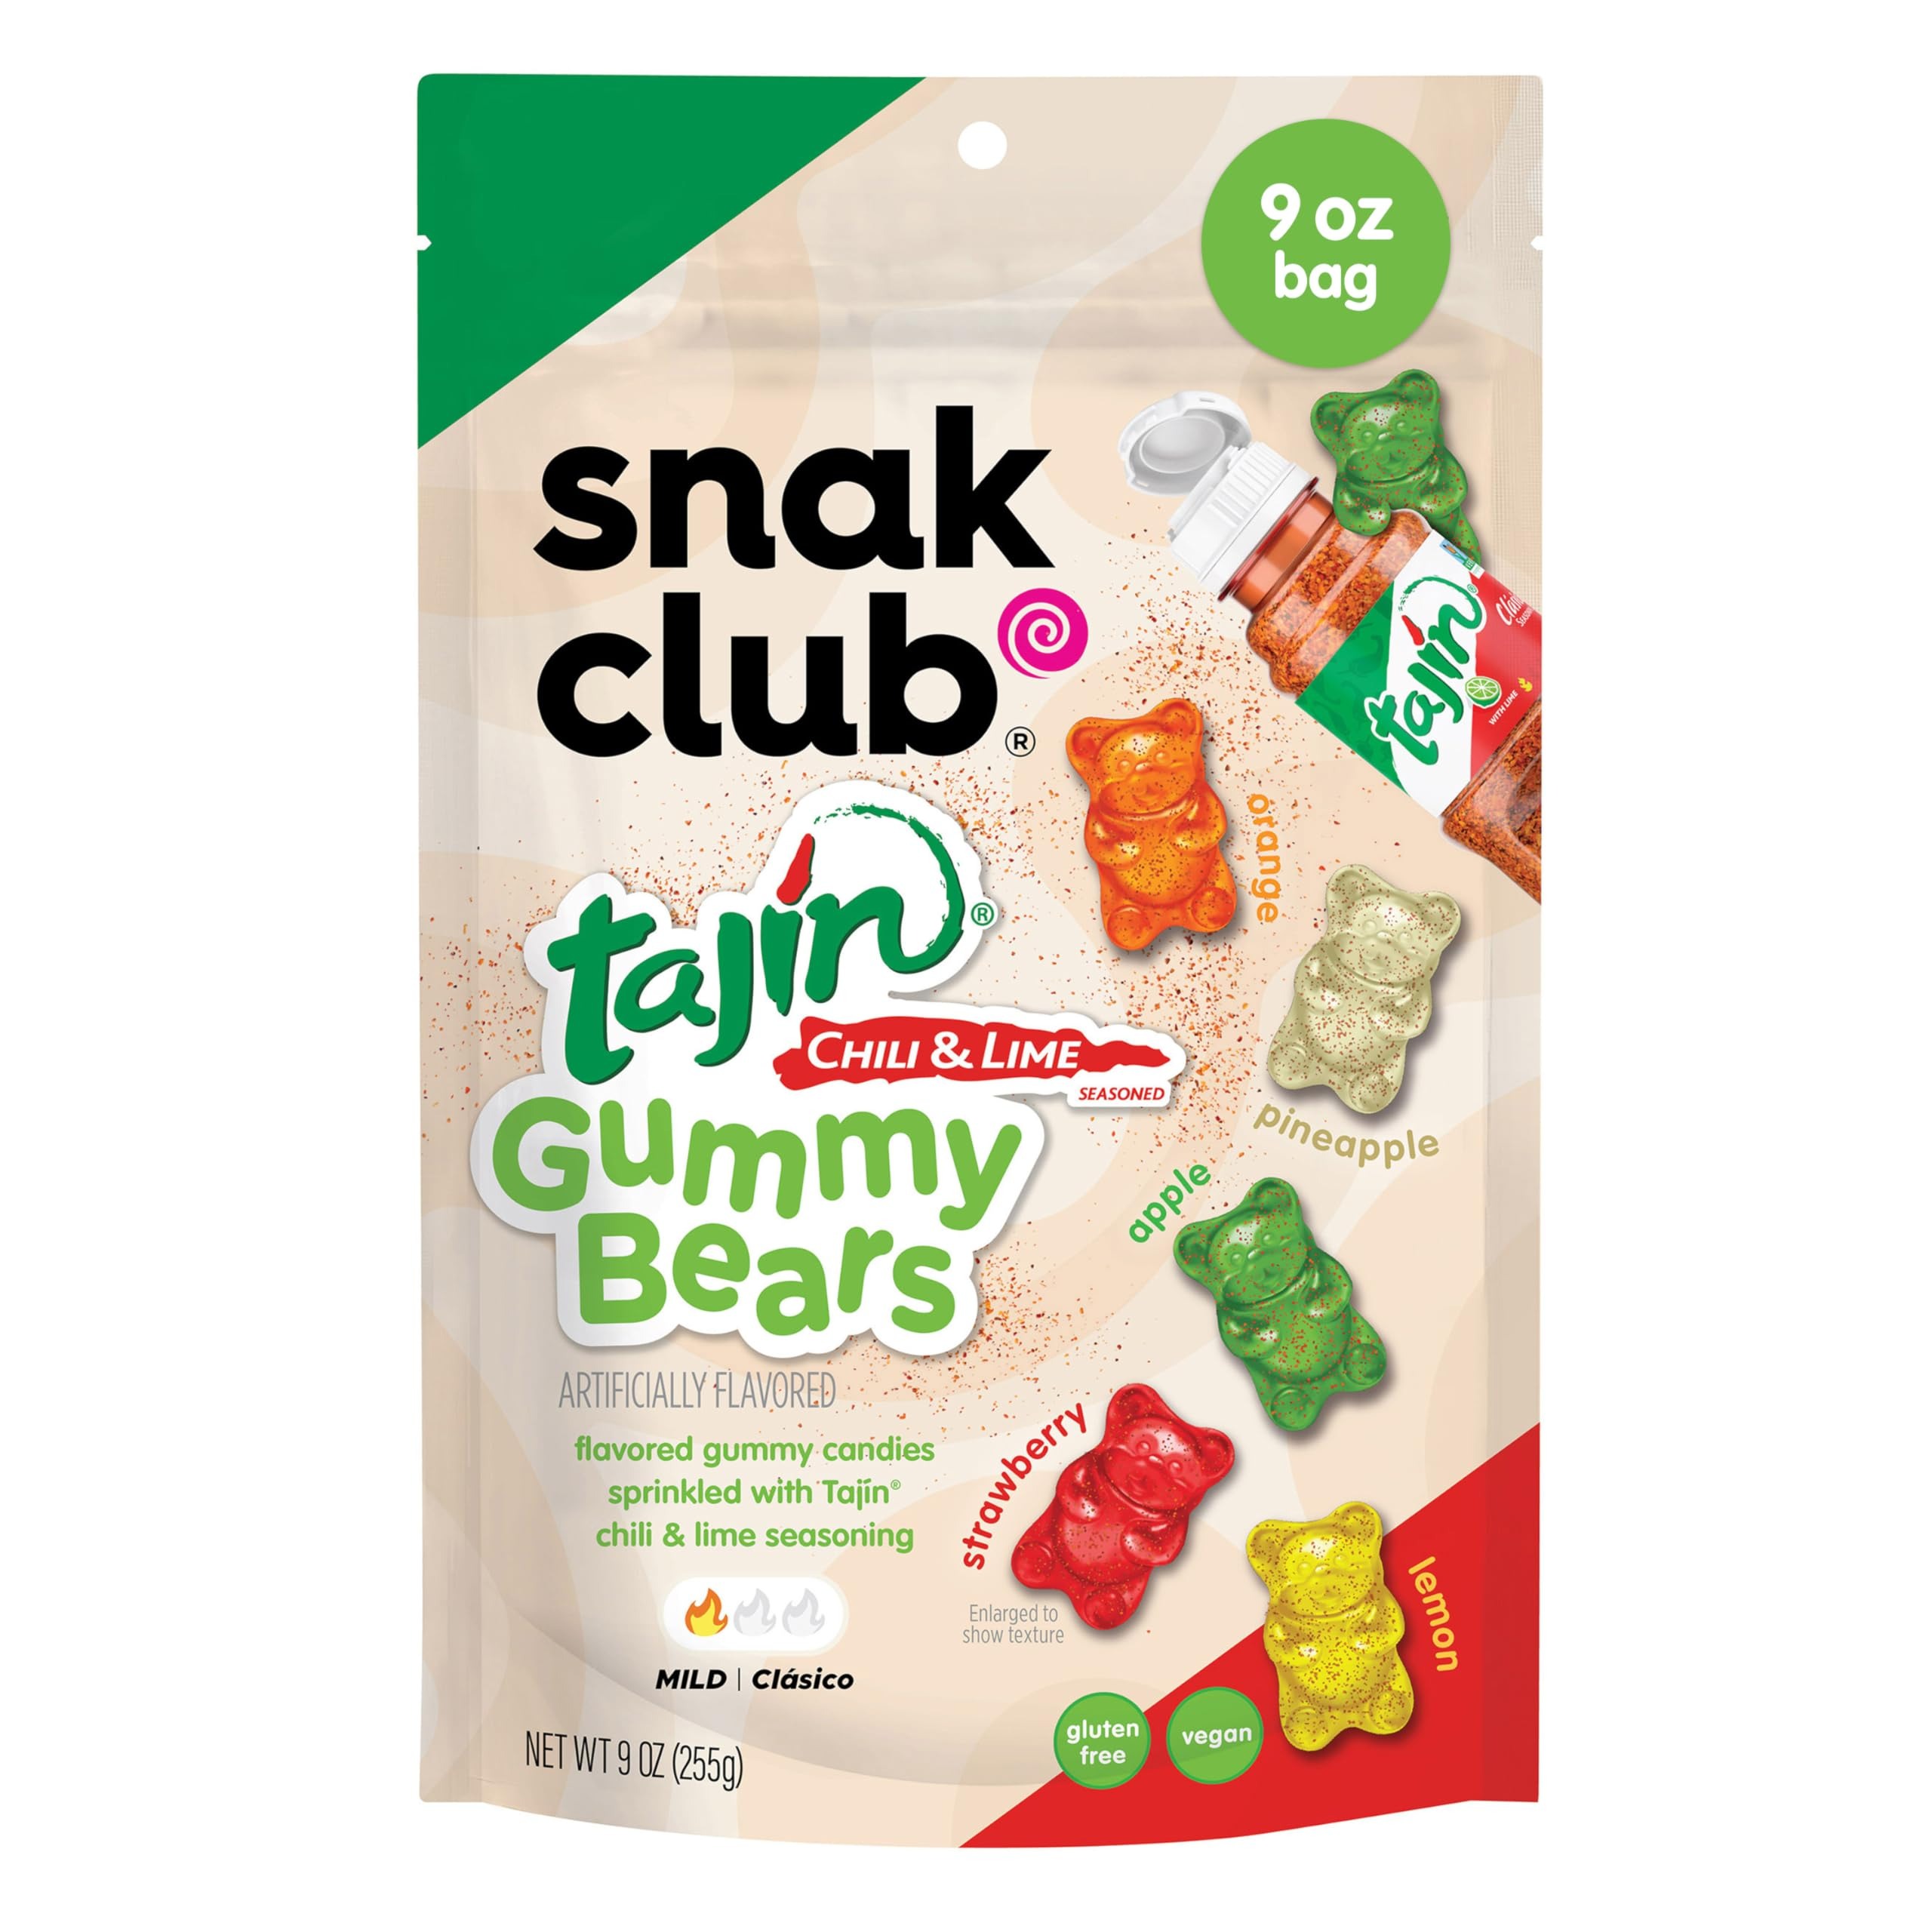
Item Name: Snak Club Tajin Gummy Bears, Assorted Fruit Candy Gummies with Chili and Lime Seasoning, Mild, Gluten-Free and Vegan Snacks, 9 oz Resealable Bag
Bullet Point 1: Sweet and Spicy Tajin Gummy Bears: These mouthwatering assorted fruit gummies are topped with Tajin Clasico seasoning, a mixture of chili peppers, sea salt, and lime. Mild in heat but bold in flavor, these gummy candies are sure to satisfy.
Bullet Point 2: Perfect for Any Snacker: Each assorted pack of gummies with Tajin Clasico includes strawberry, lemon, apple, pineapple, and orange flavors. Not only are these gummies low in fat, but they are also a vegan and gluten-free snack.
Bullet Point 3: Snacks for Every Occasion: These sweet and spicy fruit candies are a delicious solution for your snacking needs. The Mexican candies are awesome for travel snacks, party treats, or at-home munching. You can even pack them as a lunch snack.
Bullet Point 4: Resealable Pouch: The 9 oz resealable bag makes them the perfect sweet treat for sharing and solo-snacking in the office or at home. A touch of spice makes everything nice, and these unique gummies redefine everyday gourmet snacks for snack lovers.
Bullet Point 5: Other Snak Club Cravings: We don’t stop at craveable gummy and chewy candy. From raw, roasted, and seasoned nuts to trail mixes packed with protein and chocolate, we’ve got bold snacks for you whenever you need them.
Value: 9.0
Unit: Ounce

Price: 6.365